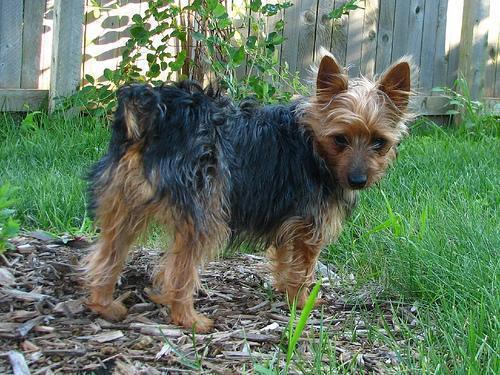
silky_terrier